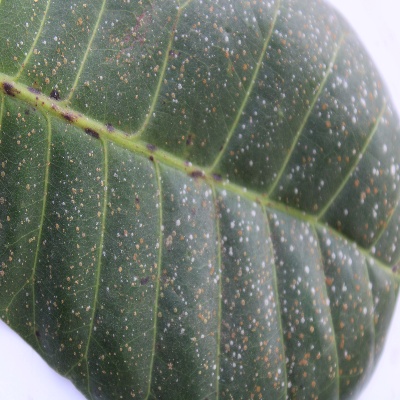
Crop: Cashew
Condition: red rust